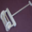
Label: lawn_mower